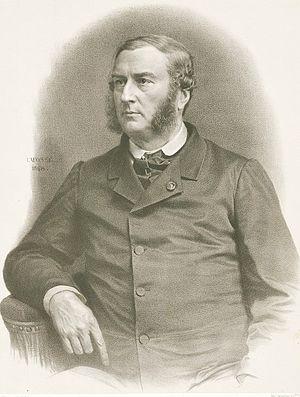
Jules Louis Béhier (s. d.) Photographe
Jules Louis Félix Béhier, né le 26 août 1813 et mort le 7 mai 1876 à Paris, est un médecin français, professeur de clinique médicale à l'Hôtel-Dieu de Paris, membre de l'Académie de médecine et de la Société anatomique de Paris.
Cette liste permet de comprendre les diverses évolutions chronologiques de la charge de Premier médecin du roi de France. Elle vient en complément de la Catégorie:Premier médecin du roi, qui fournit une liste des membres par ordre alphabétique.